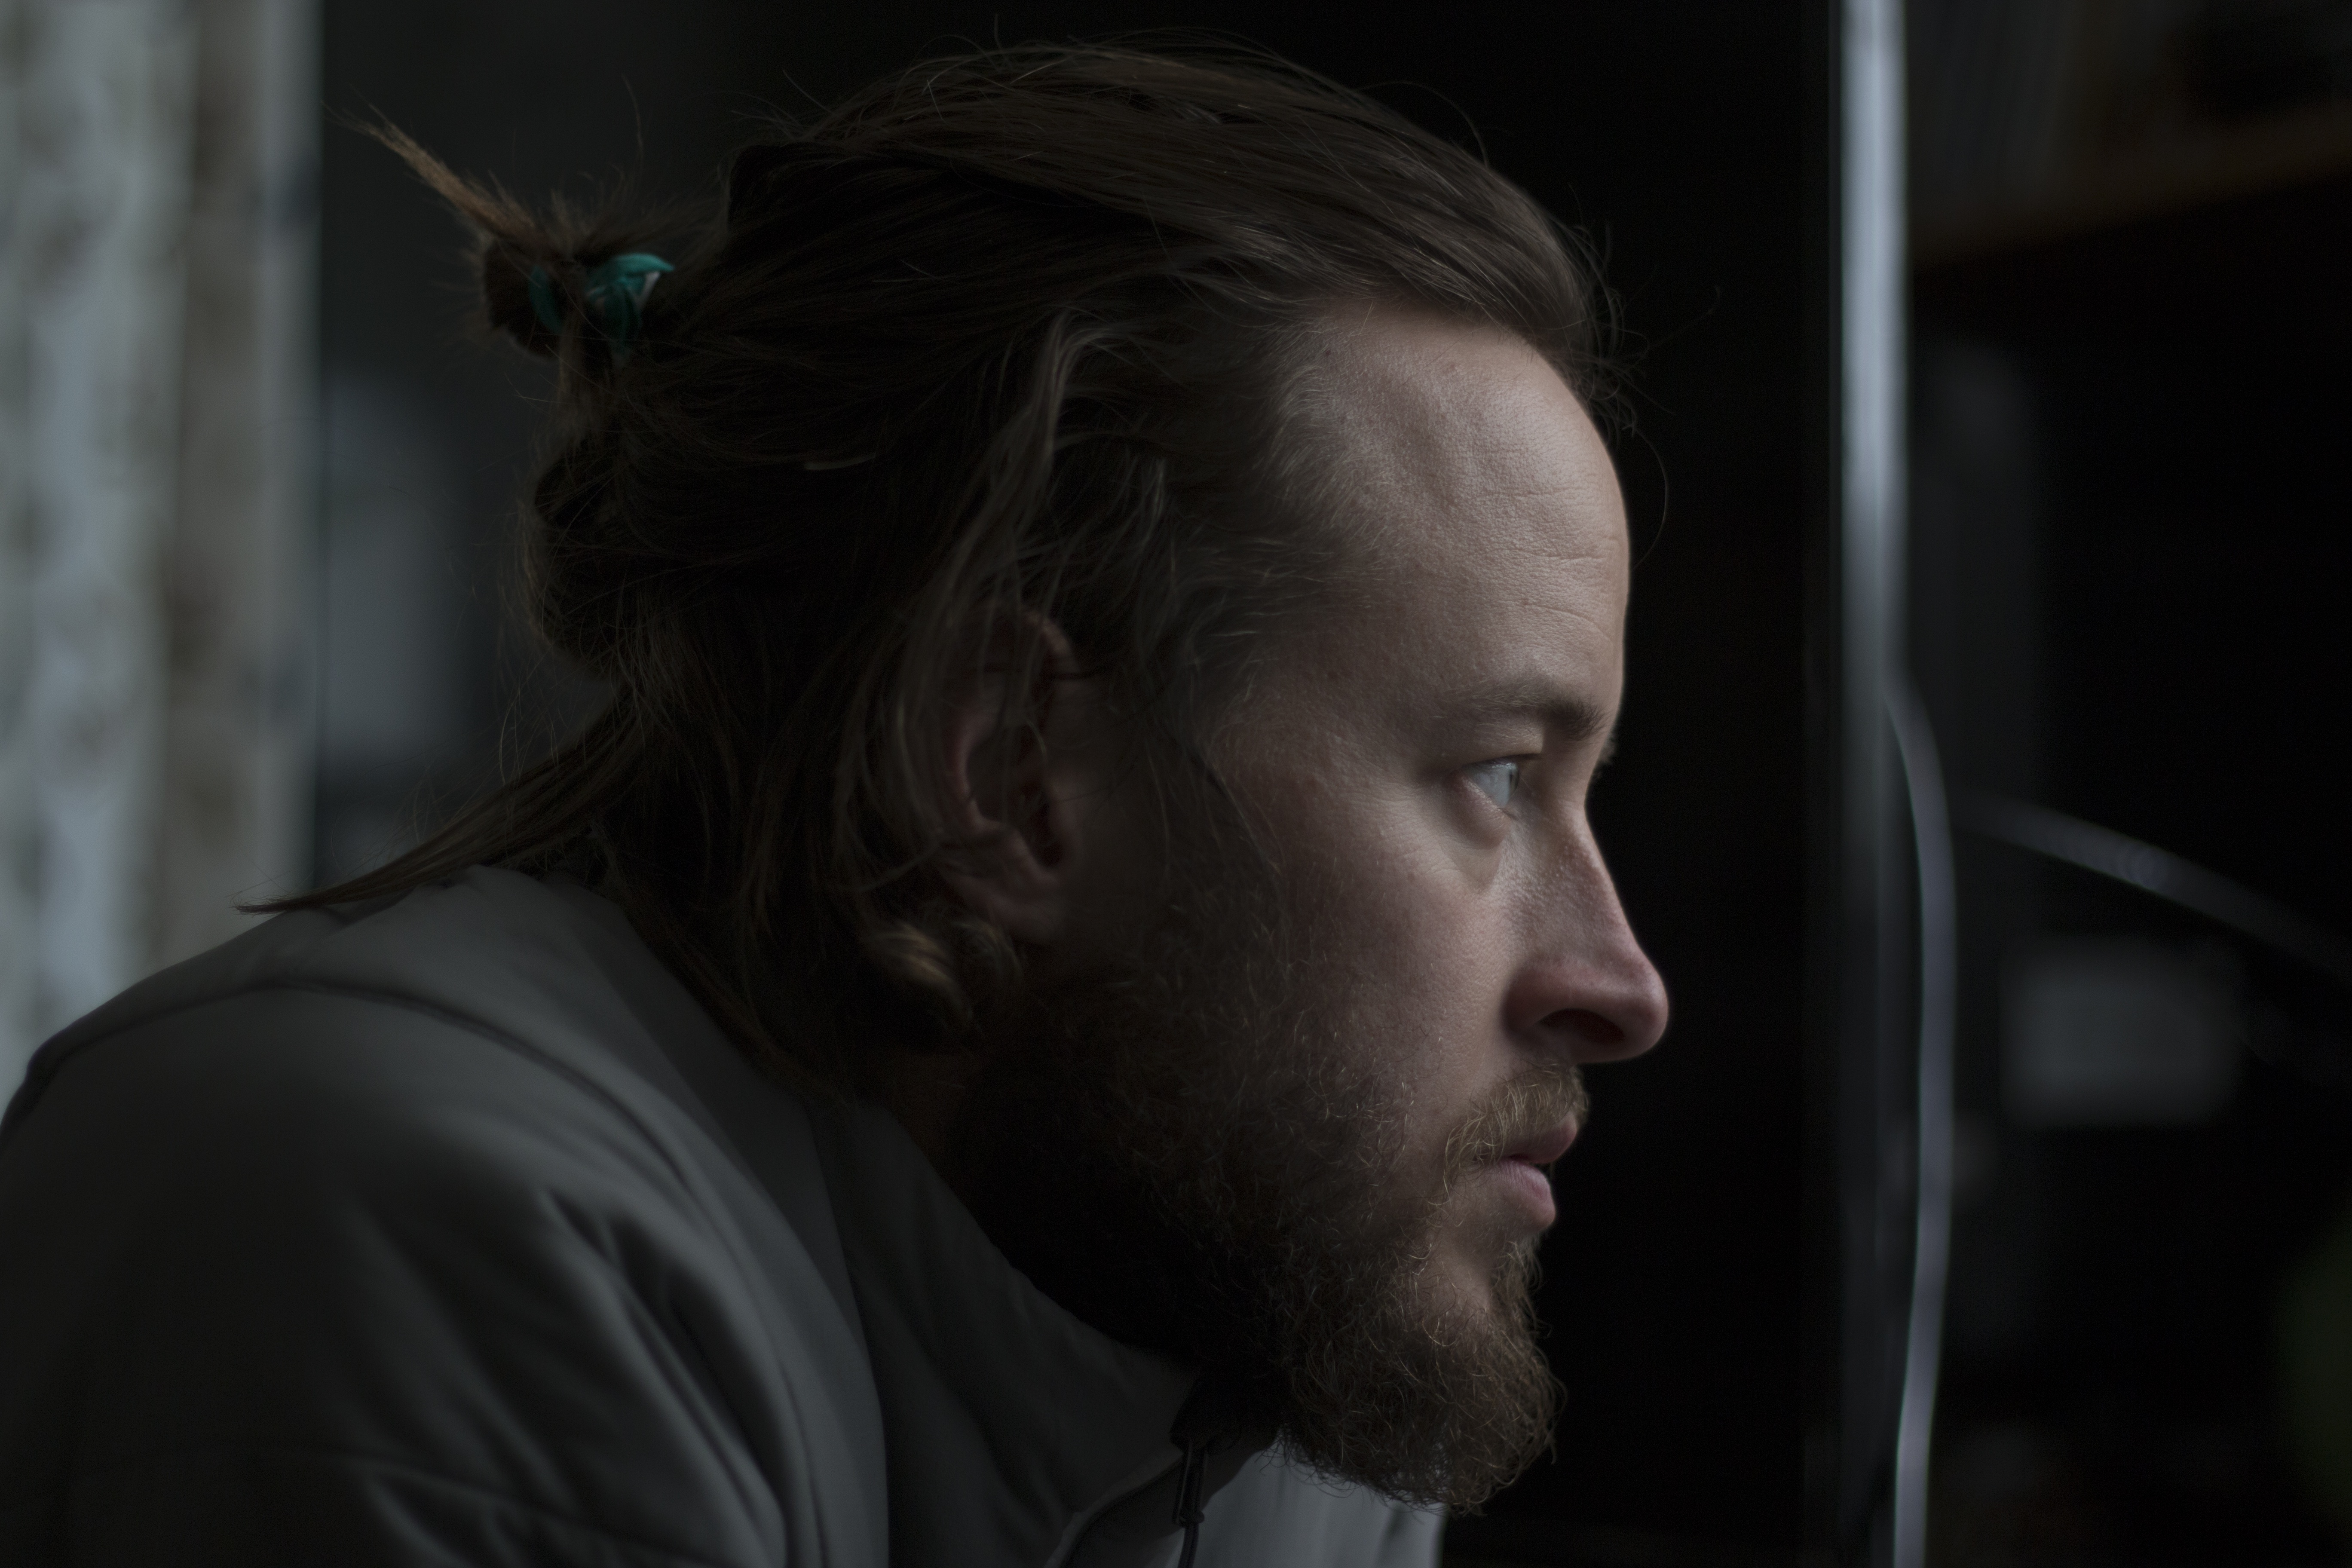
man, person, male, portrait, darkness, side view, close up, face, screenshot, observing, full beard